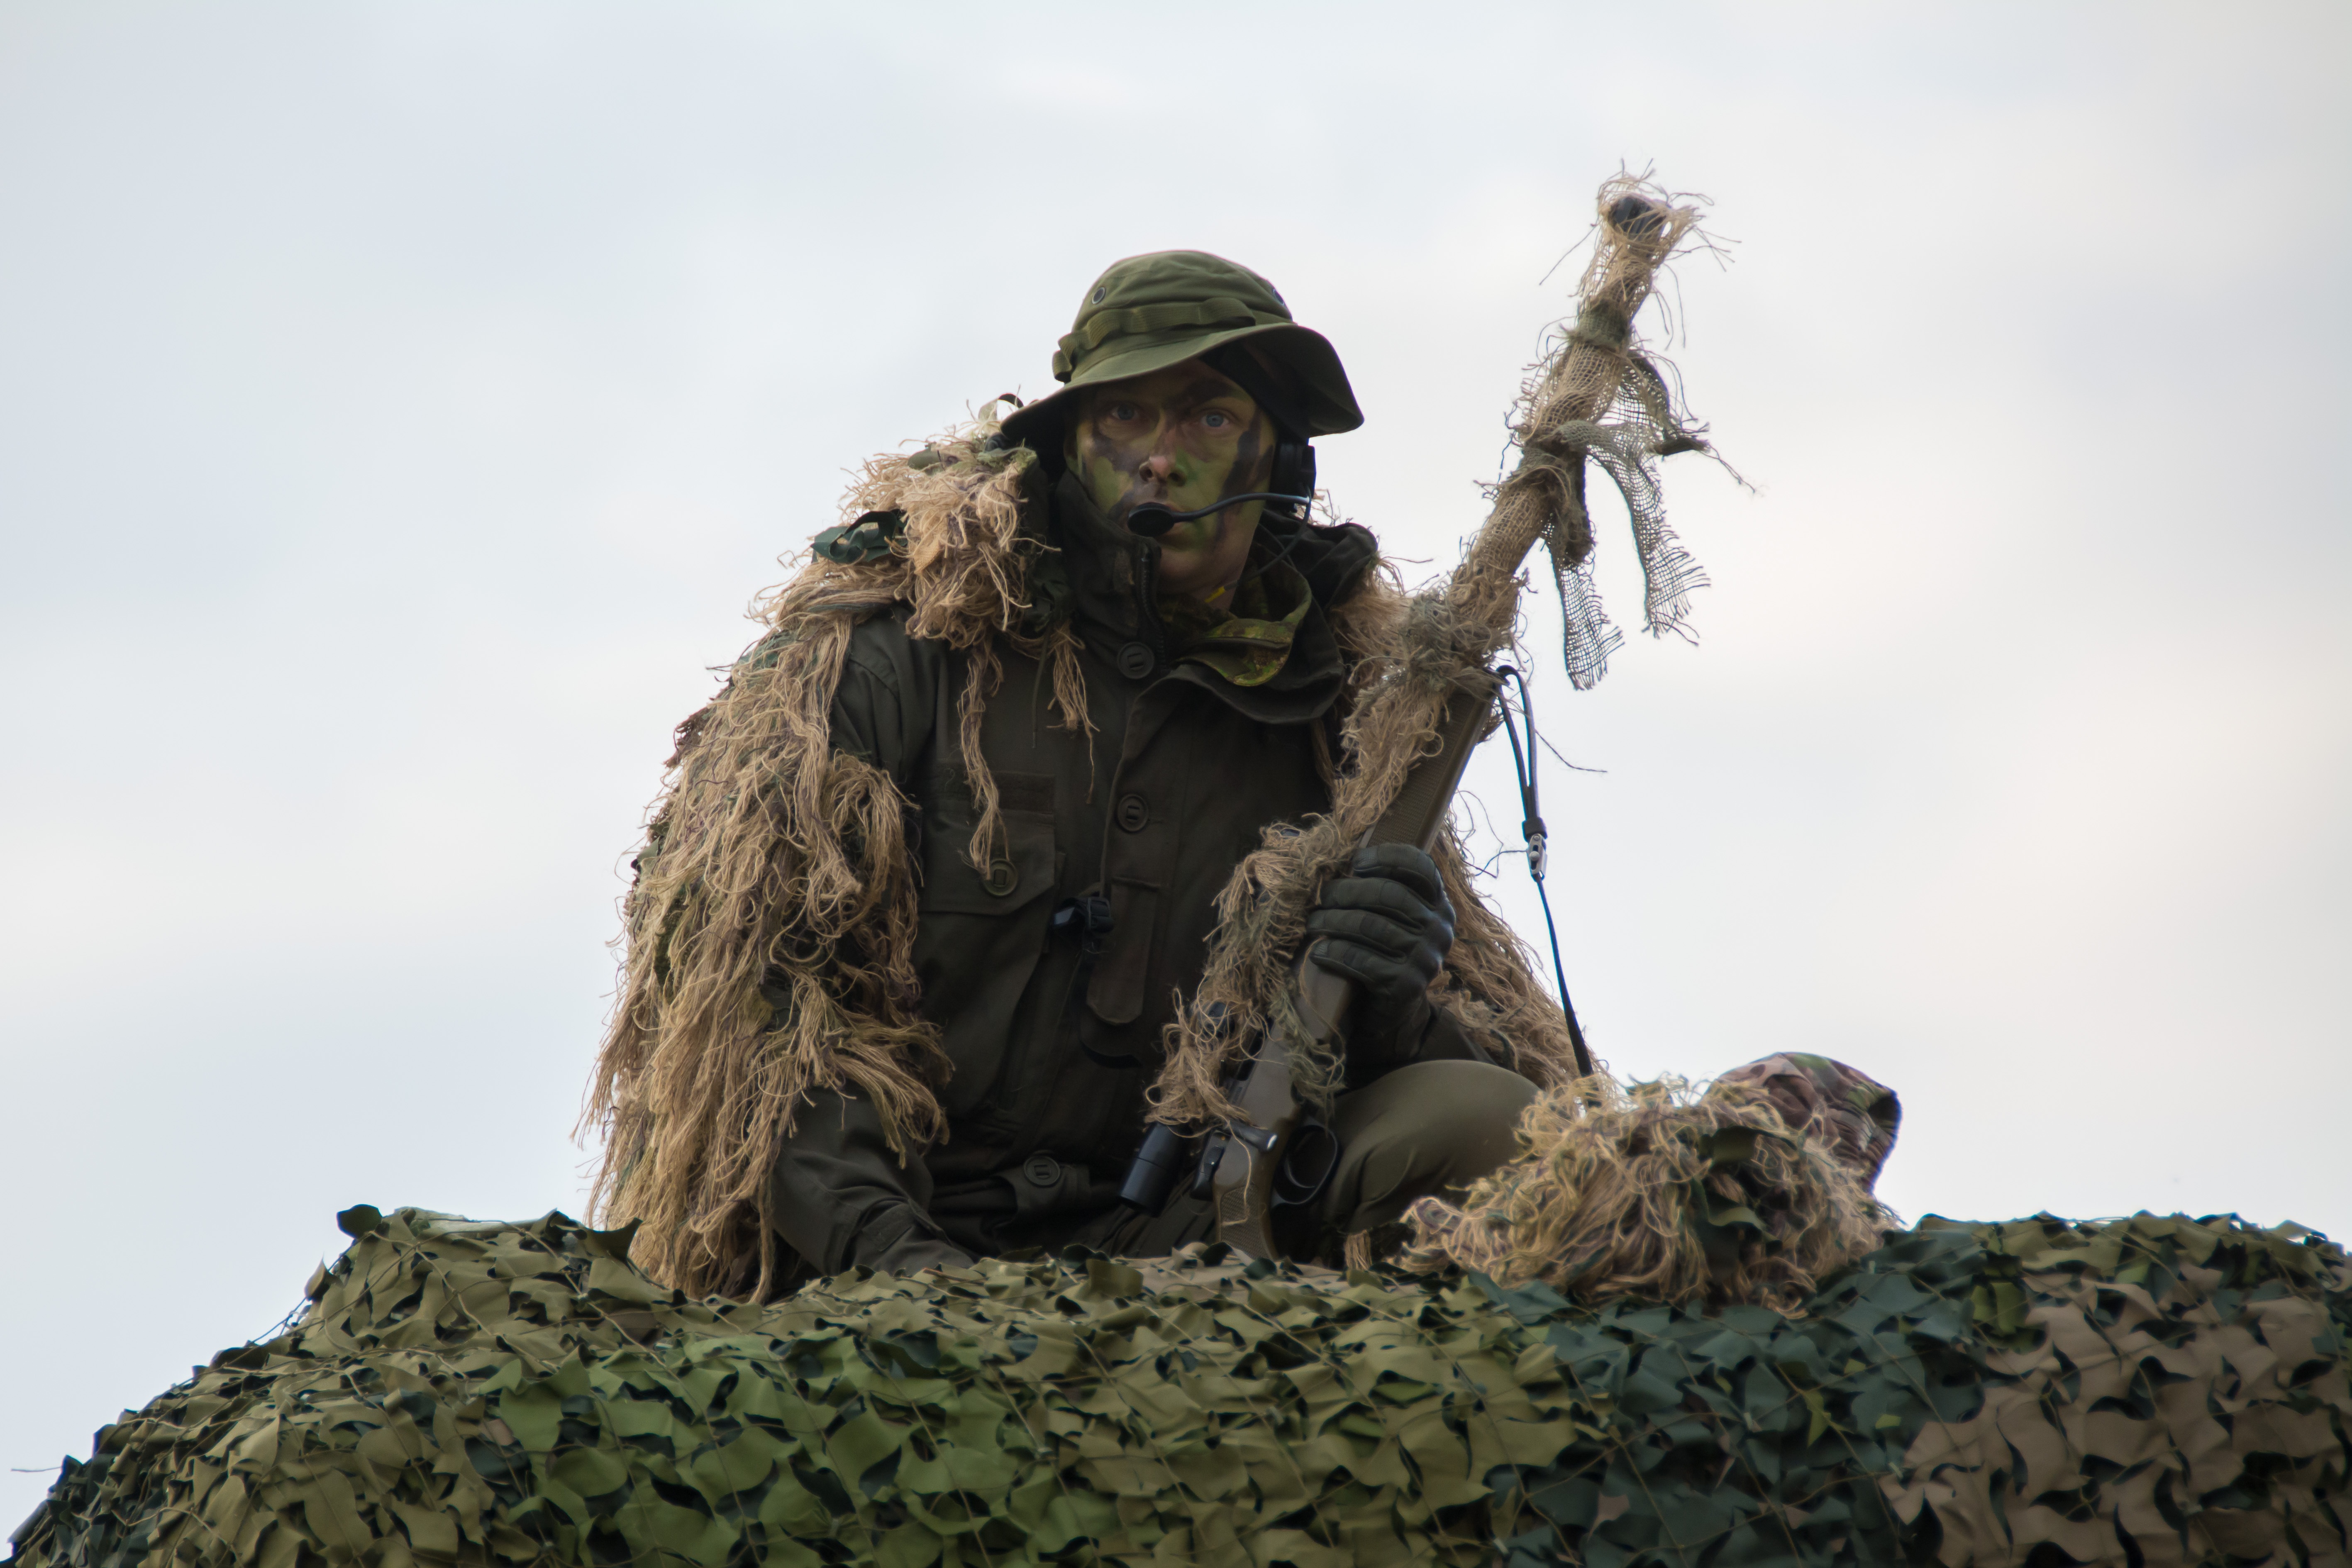
person, military, soldier, army, profession, camouflage, helm, rifle, showcase, troop, marines, sniper, reconnaissance, marksman